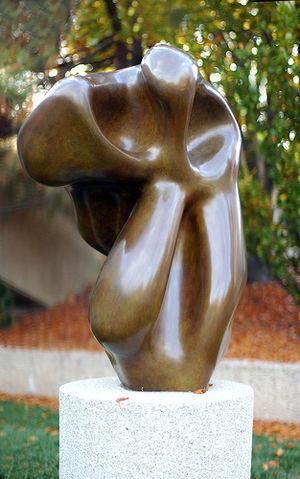
La ville de Washington compte de nombreuses sculptures en plein air. La Smithsonian Institution en compte près de 900 dans son inventaire. En plus des plus célèbres monuments et mémoriaux de la capitale, de nombreuses personnalités reconnues comme des héros nationaux ont été honorées, à titre posthume, une statue les représentant dans un parc ou une place publique. Certains de ces personnages de l'histoire américaine sont représentés plusieurs fois dans la capitale. Abraham Lincoln, par exemple, est représenté par au moins trois sculptures, dont celles au Lincoln Memorial, au Lincoln Park, et à l'ancienne Cour supérieure du district de Columbia. Plusieurs personnalités internationales, telles Mohandas Karamchand Gandhi, ont également été immortalisées par des statues. D'autres figures humaines ne font référence à aucun personnage historique telle par exemple la statue de la Liberté qui ne doit pas être confondue avec la statue de la Liberté à New York, statue allégorique de 19 ½ pieds de haut qui repose au sommet du dôme du Capitole.
Évocation d'une forme: humaine, lunaire, spectrale est une sculpture abstraite en bronze réalisée par Jean Arp. Modelée en 1950 elle a été coulée en 1957. Elle est située au Hirshhorn Museum and Sculpture Garden, à Washington.